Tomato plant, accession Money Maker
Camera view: horizontal (90 deg, fisheye); turntable rotation: 150 degrees
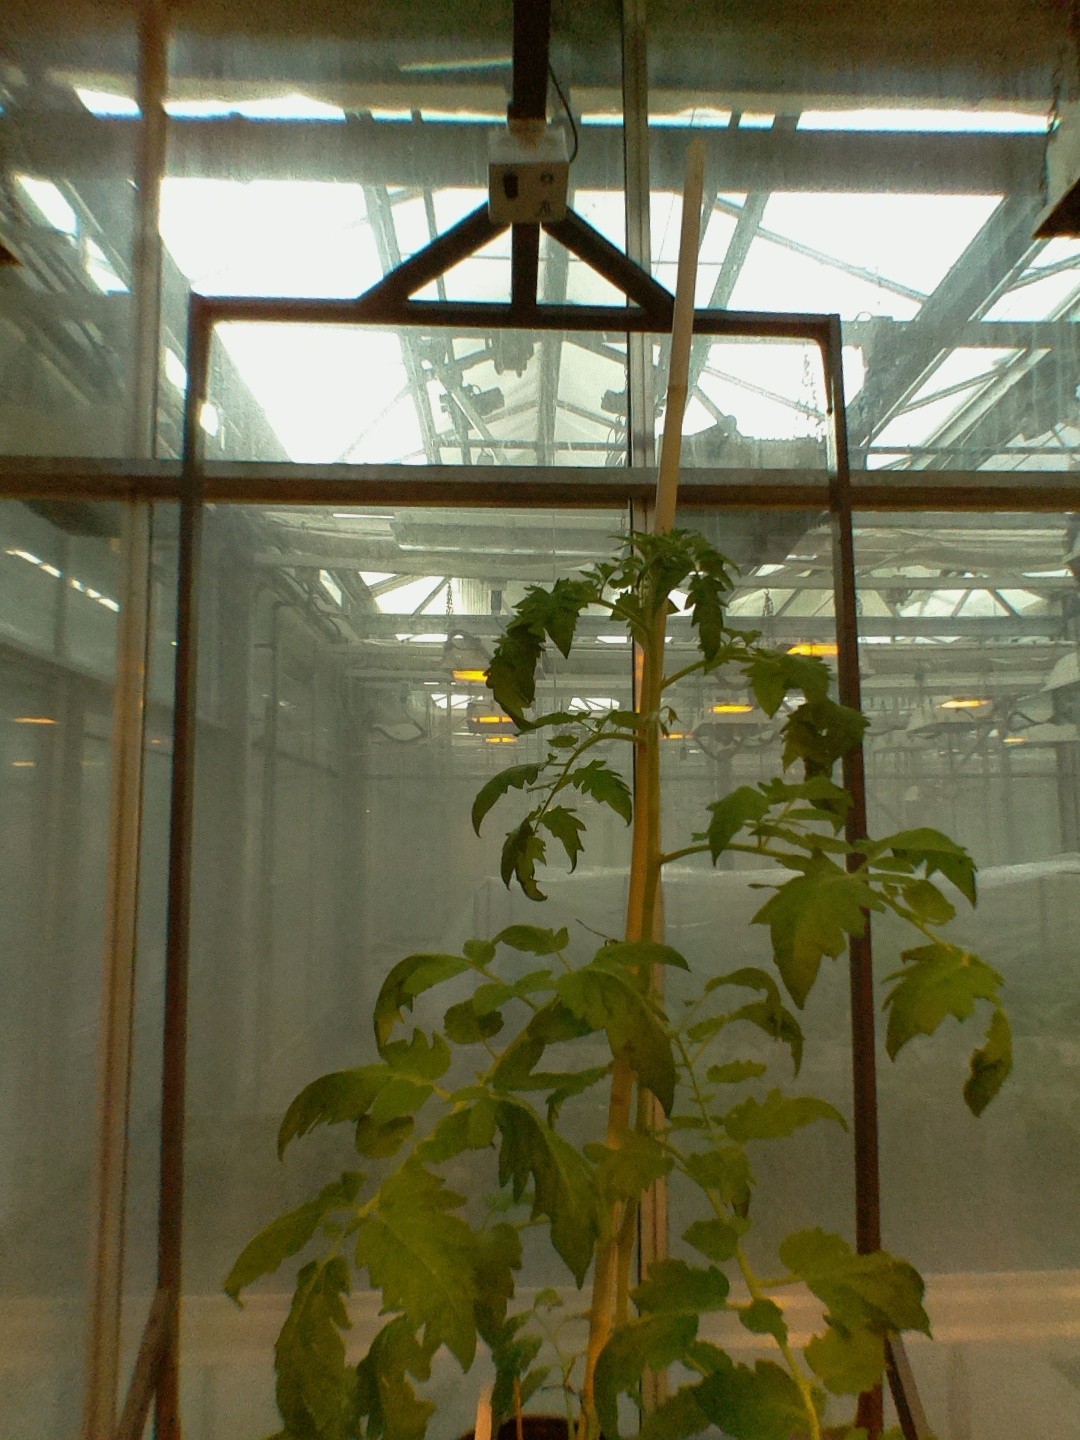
BBCH growth stage 61: 10%-20% of flowers open